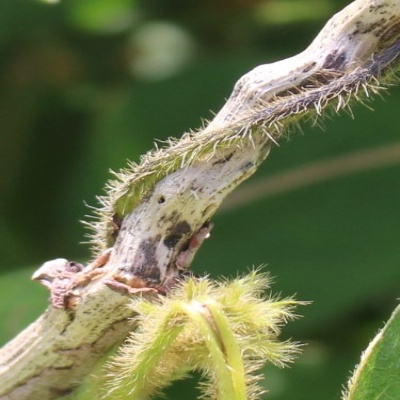
Crop: Cassava
Condition: bacterial blight